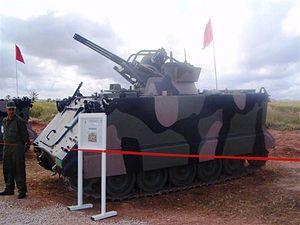
L'Armée royale du Maroc est l'armée de terre des Forces armées royales du Maroc. Elle a été créée à la veille de l'indépendance du pays en 1956 par le roi Mohammed V, grand-père de Mohammed VI, roi actuel du Maroc.